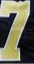
Number: 7